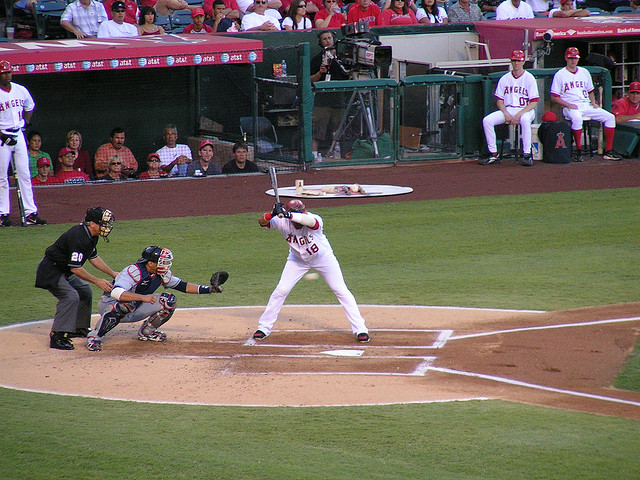
cầu thủ bóng chày đang cầm gậy thi đấu trên sân